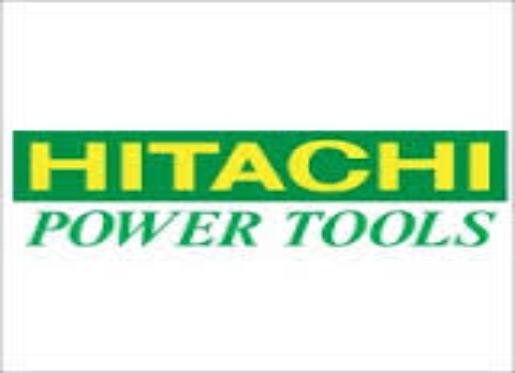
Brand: Hitachi
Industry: Leisure